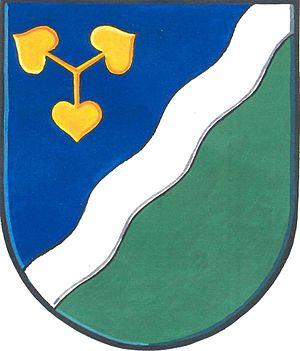
Dvory est une commune du district de Nymburk, dans la région de Bohême-Centrale, en République tchèque. Sa population s'élevait à 560 habitants en 2020.